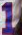
Number: 1